Rugby–Leamington line

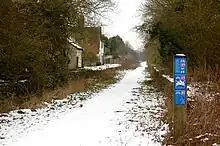
The former station at Birdingbury in 2010 showing the station buildings and platforms.

The original proposal for the line were promoted by the "Rugby and Leamington Railway Company". The (9 & 10 Vict. c. ccclxviii) received royal assent on 13 August 1846. The line was to be built and operated by the London and Birmingham Railway, which became part of the LNWR the following year.